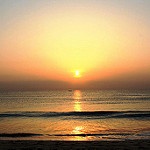
Label: sea